Bizeneuille

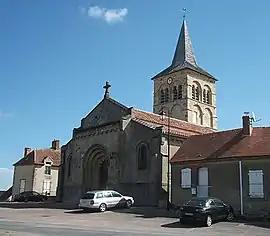
Church

Bizeneuille is a commune in the Allier department in central France.